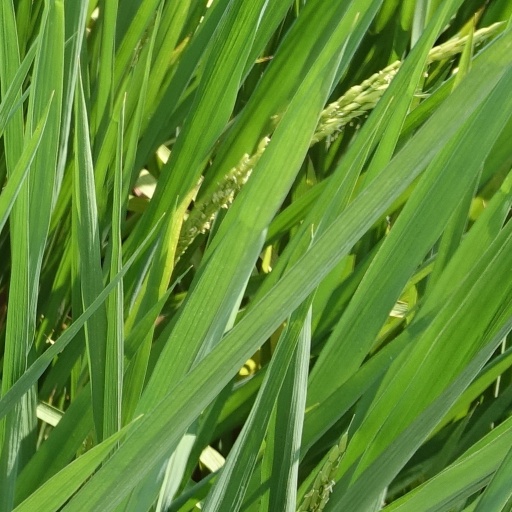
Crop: rice